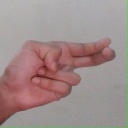
अक्षर: ह